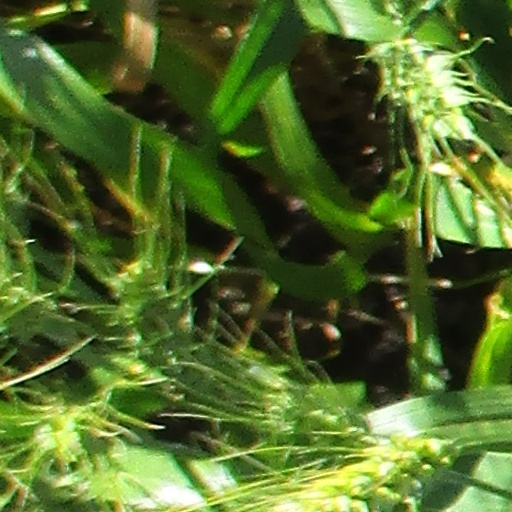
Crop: wheat